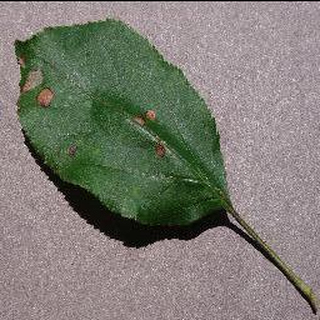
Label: apple_black_rot